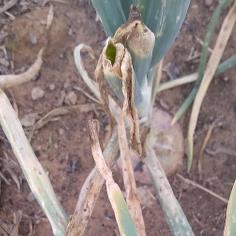
Crop: Onion
Condition: alternaria-d